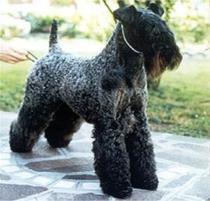
Kerry_blue_terrier